Giovanni Hernández

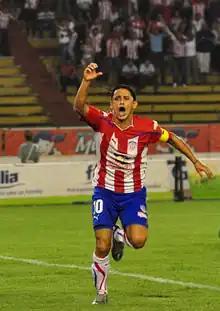
Hernández playing for Junior in 2010

Giovanni Andrés Hernández Soto (born 17 June 1976), is a Colombian football manager and former player. He is the current manager of Atlético F.C. in the Colombian Categoría Primera B, and formerly managed Uniautónoma, Real Cartagena and Junior.